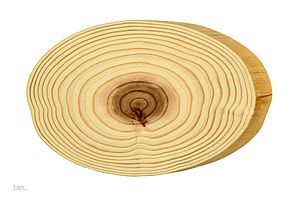
Japansk kryptomeria
Cryptomeria japonica
Japansk kryptomeria eller japangran eller på japansk sugi, er et stort, stedsegrønt nåletræ med en slank og kegleagtig vækstform. Arten er den eneste i sin slægt. Veddet er højt værdsat i Japan, hvor det bruges som bygningstømmer og til møbler. Kryptomeria kan skades i hårde vintre.